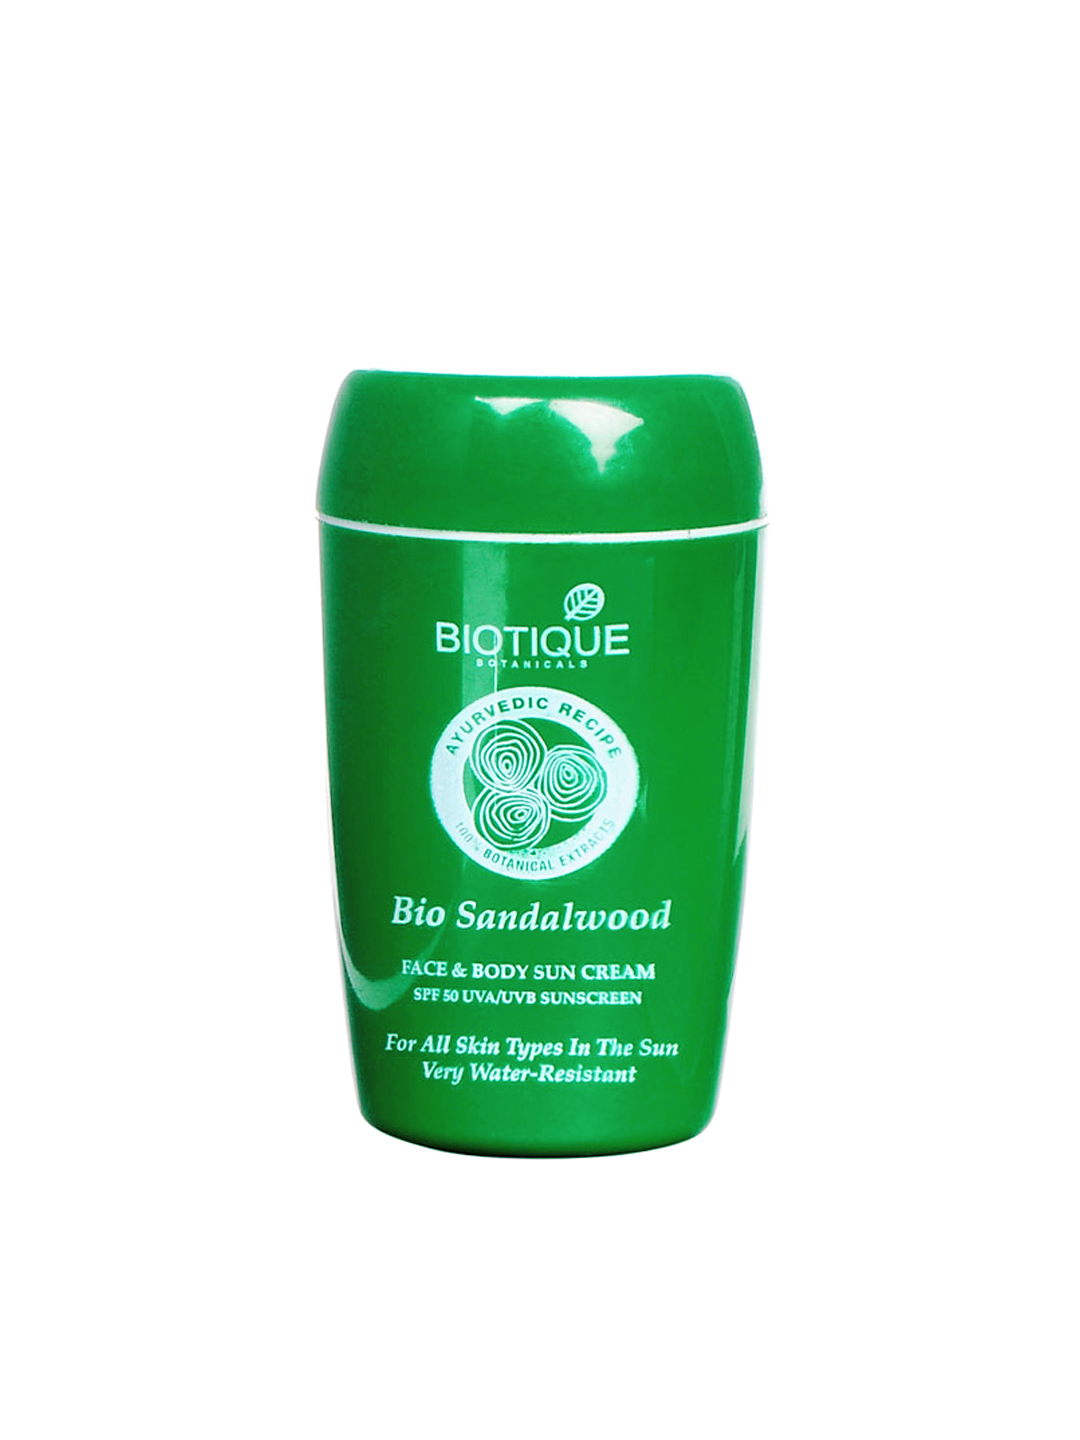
Biotique Bio Sandalwood Face & Body Sun Cream
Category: Personal Care / Skin Care / Sunscreen
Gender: Women
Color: Green
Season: Spring 2017
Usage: Casual